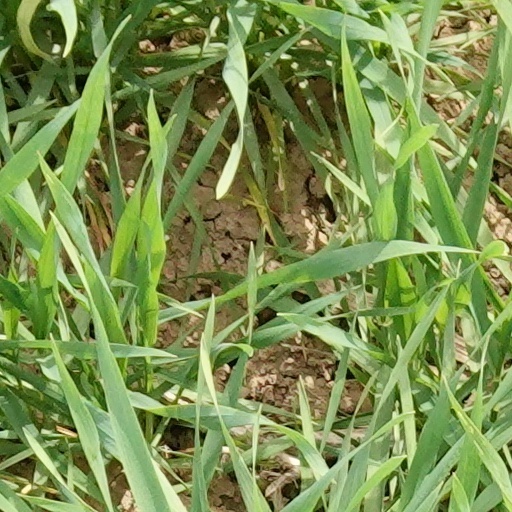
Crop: wheat